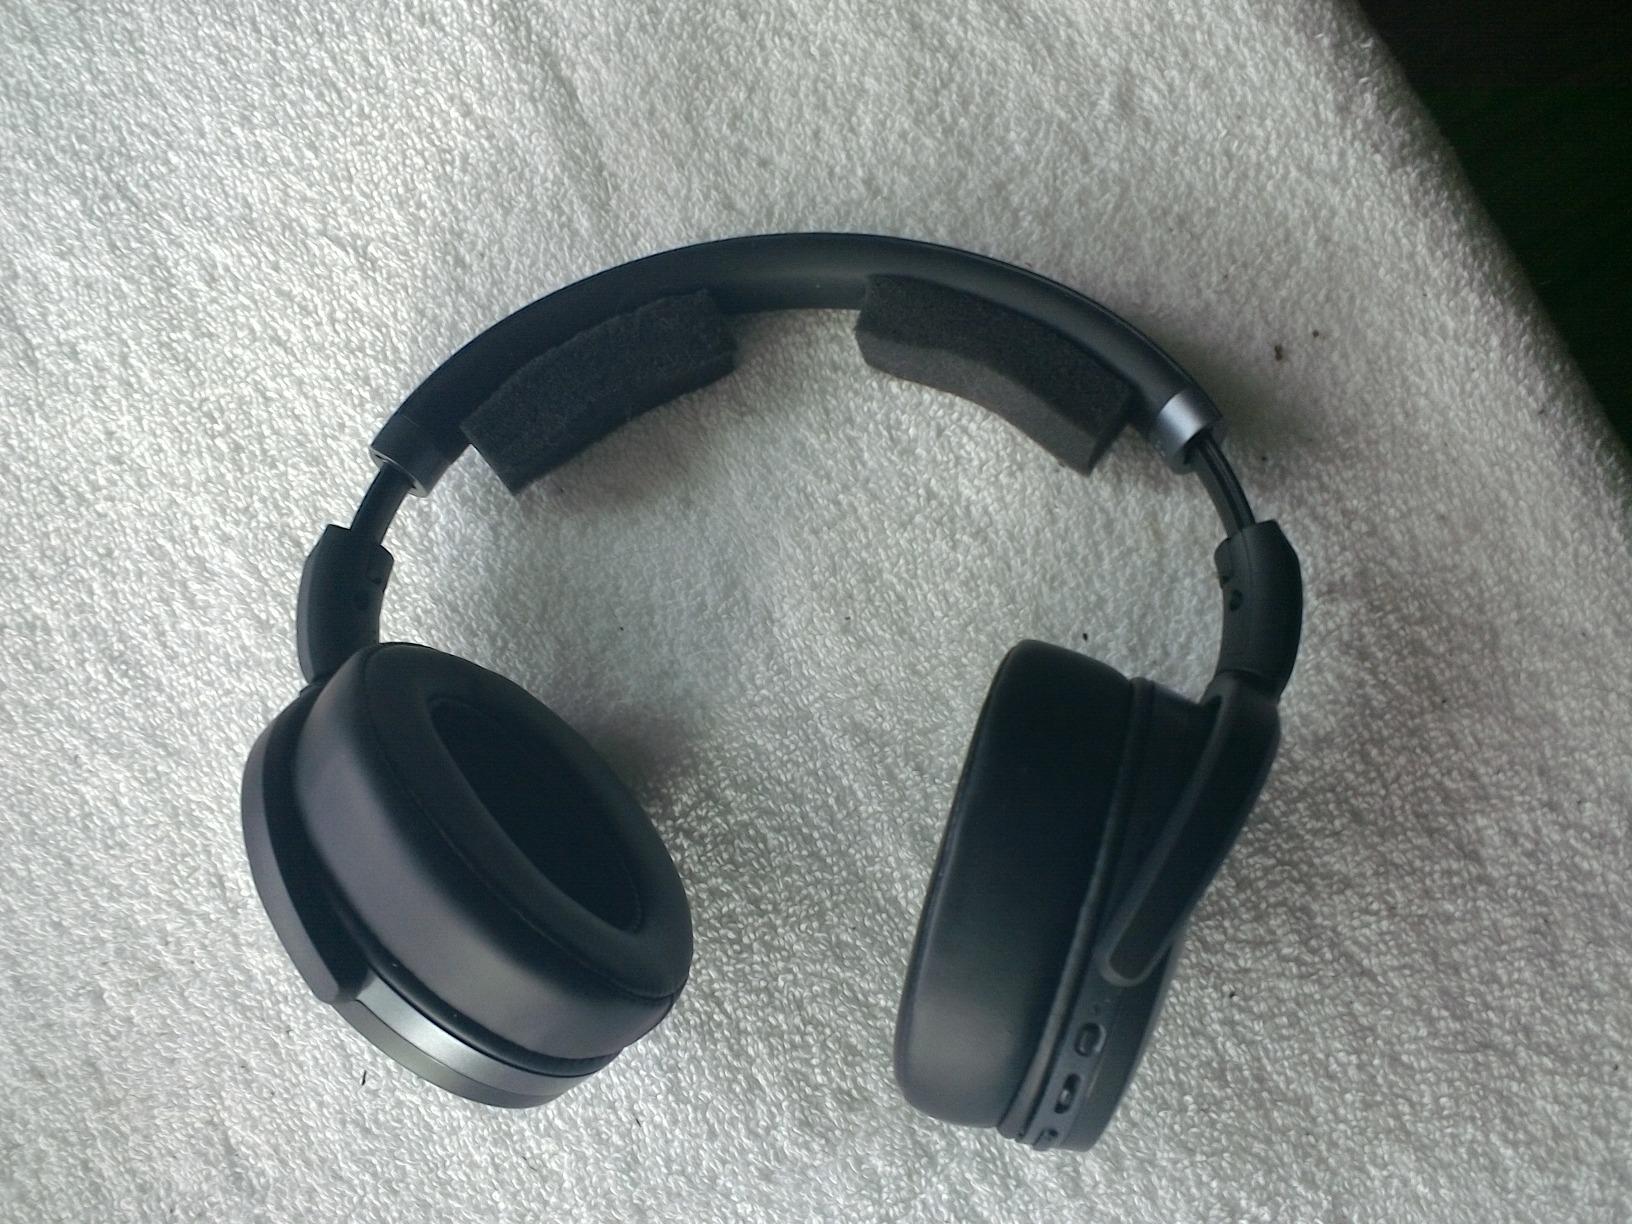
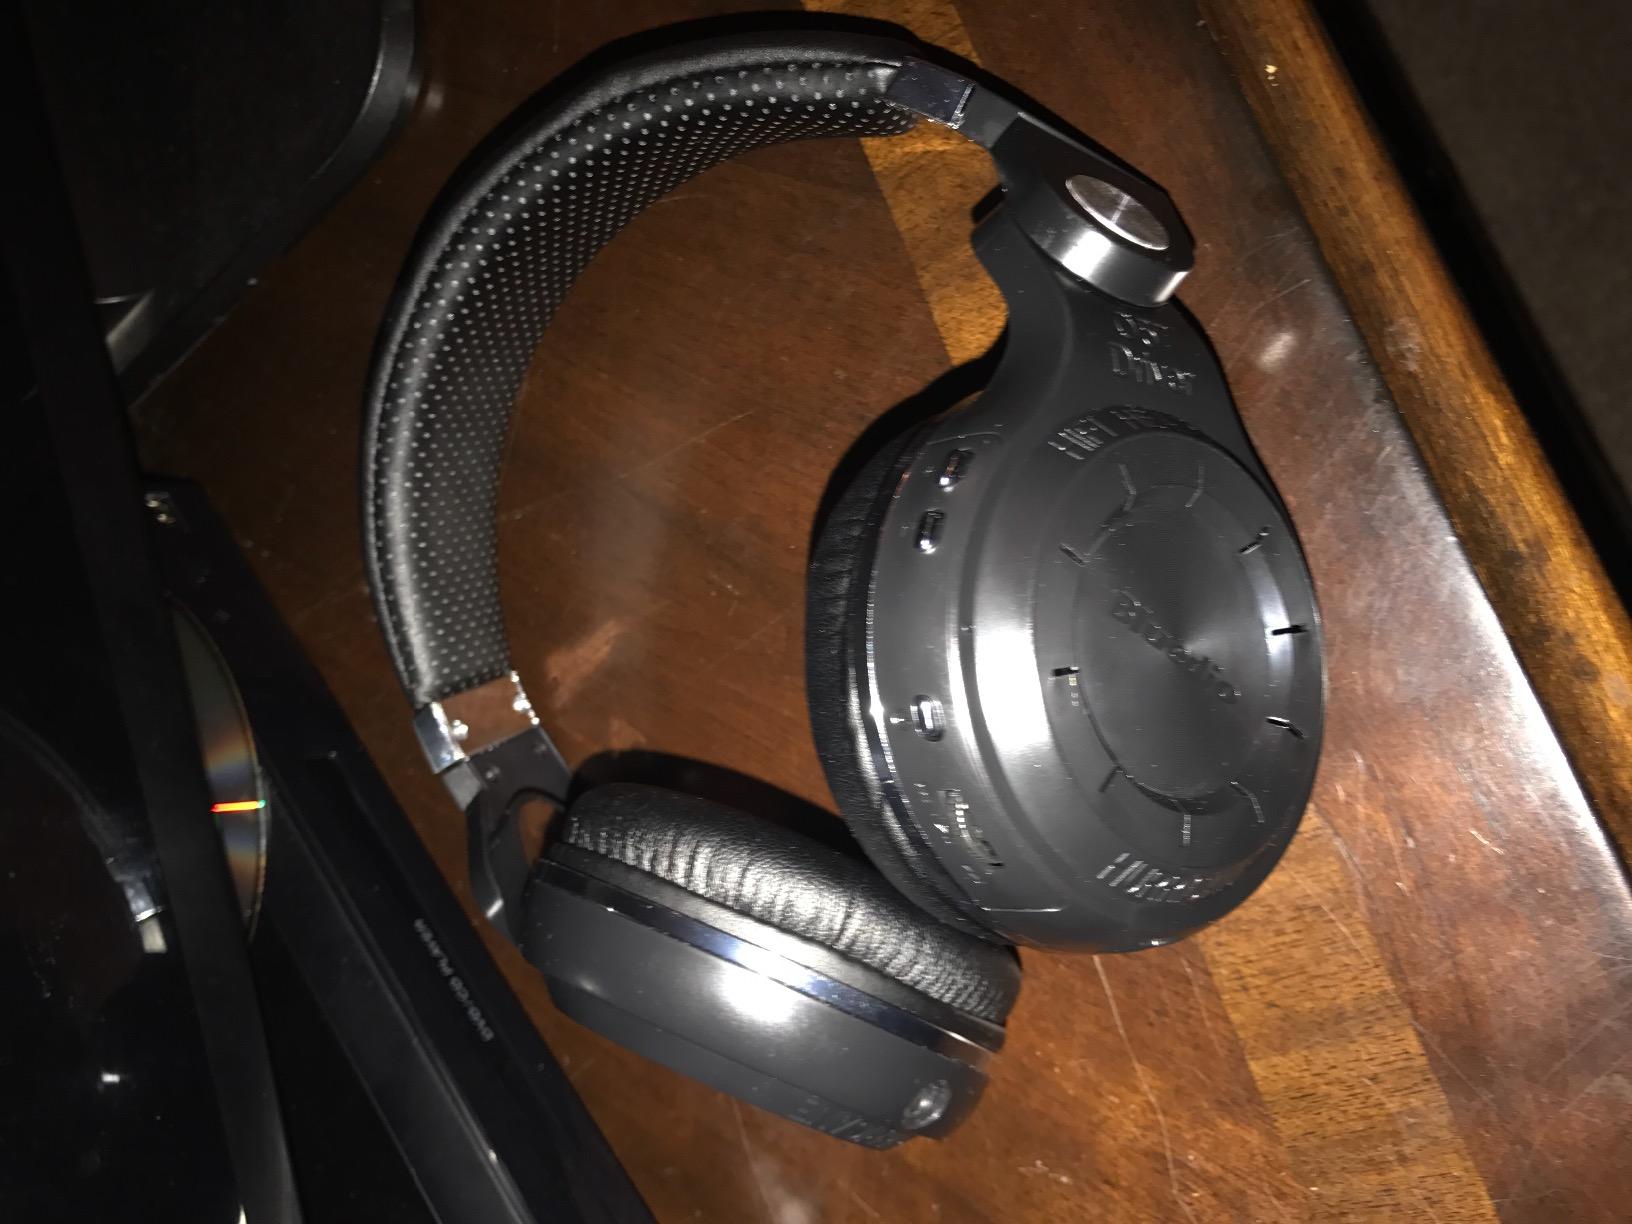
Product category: headphones
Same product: no